William H. Macy

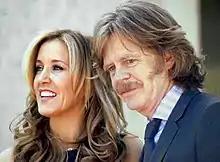
Huffman and Macy at a ceremony where each received a star on the Hollywood Walk of Fame on March 7, 2012

Macy and actress Felicity Huffman dated on-and-off for 15 years and married on September 6, 1997. They have two daughters.